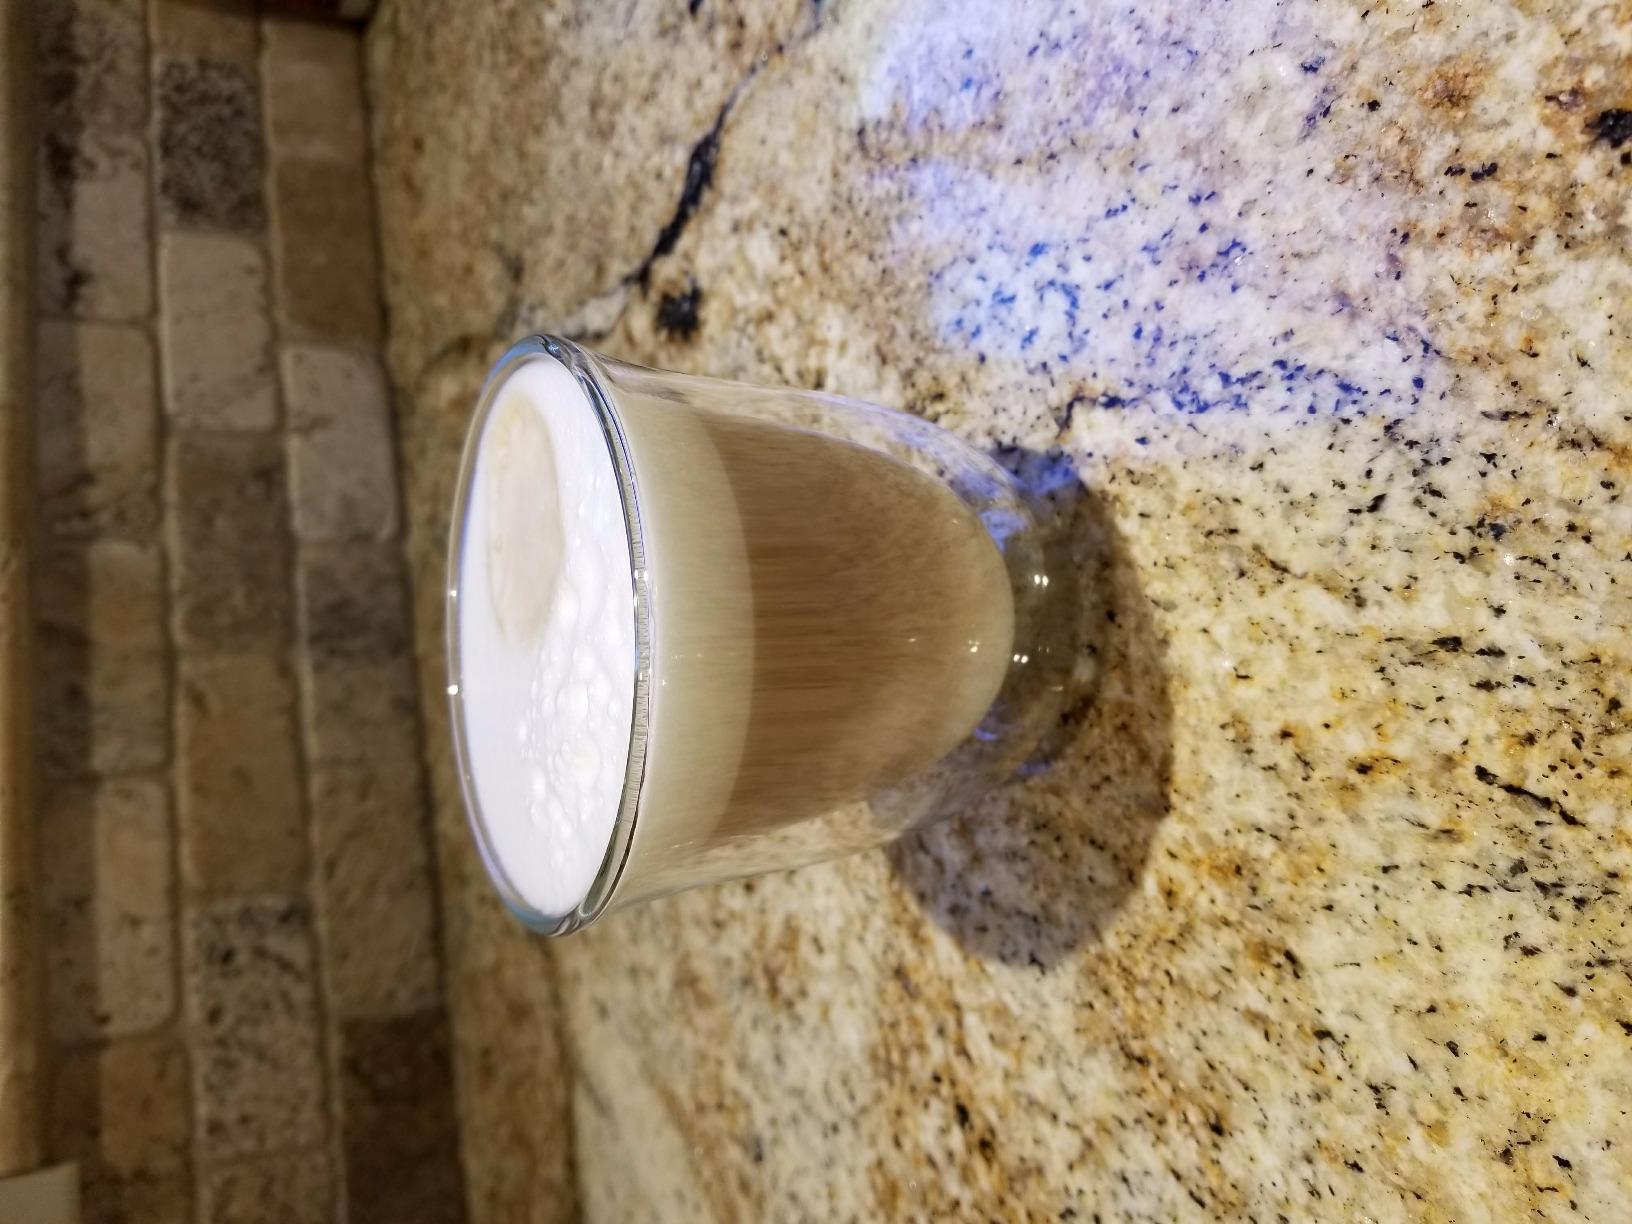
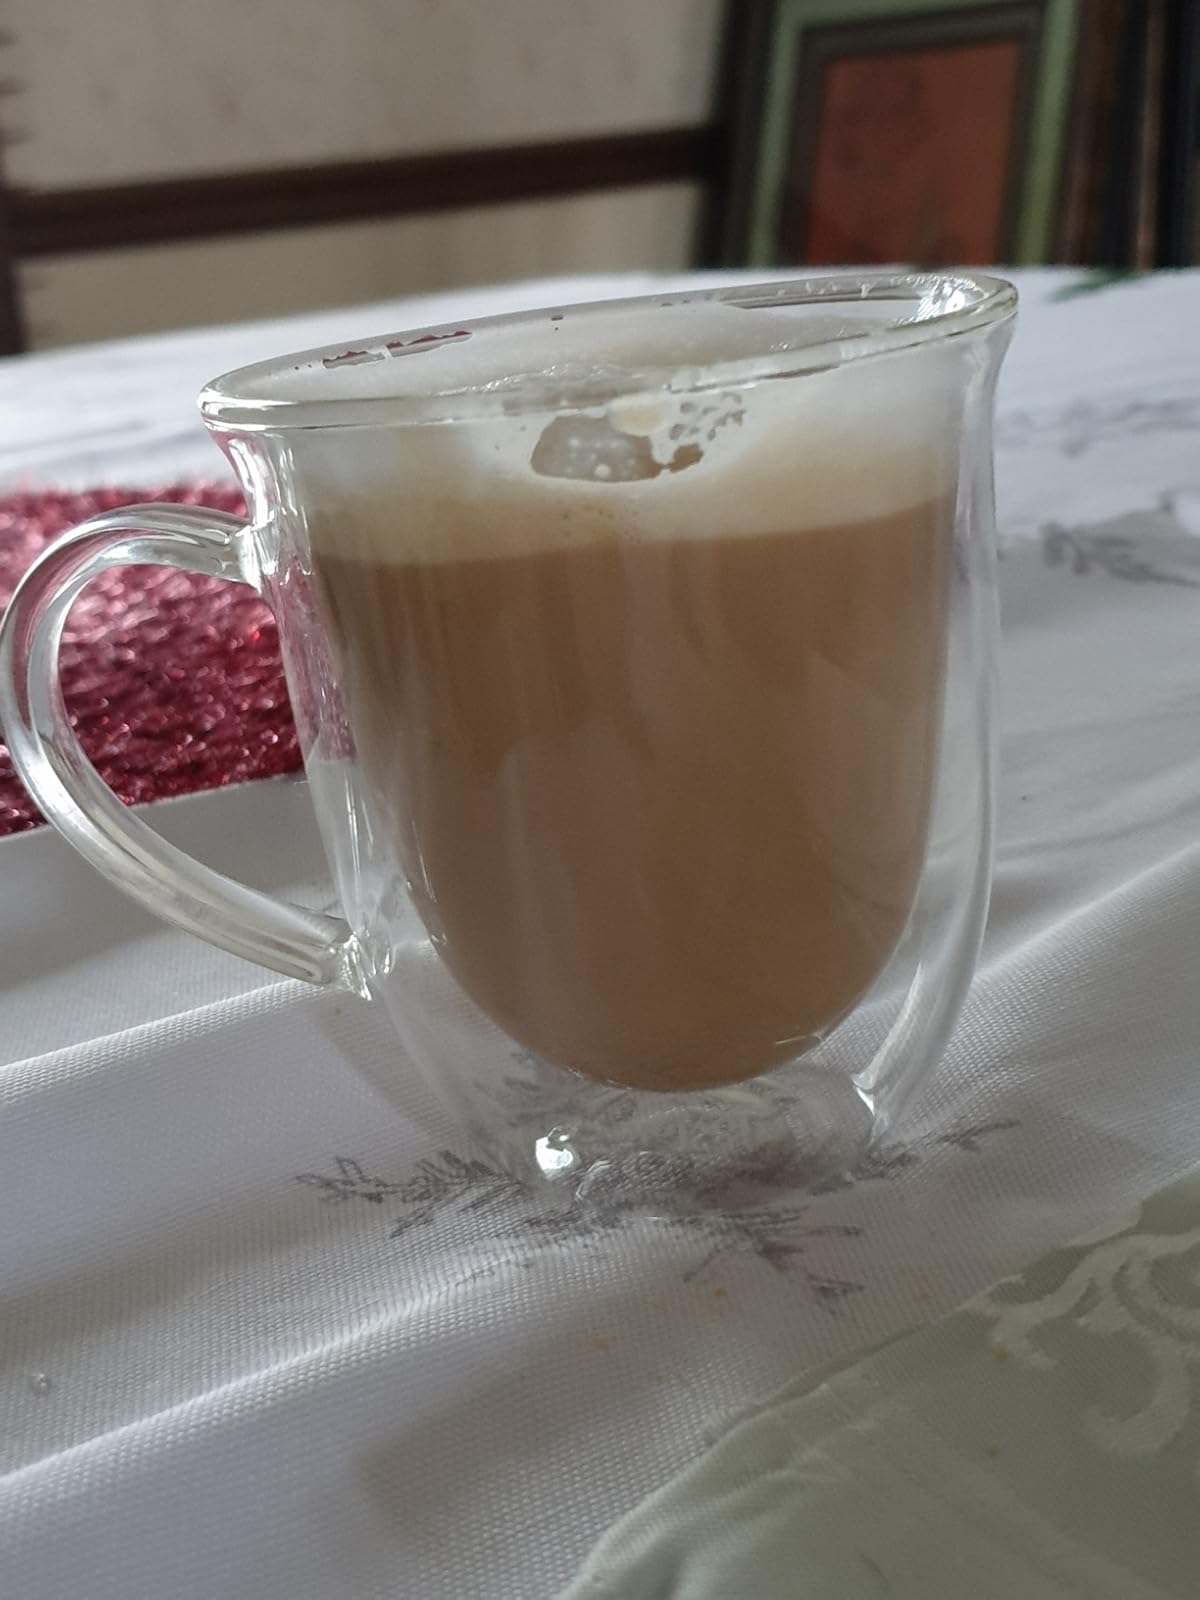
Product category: items_mug
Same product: no